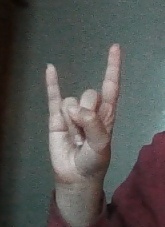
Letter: la